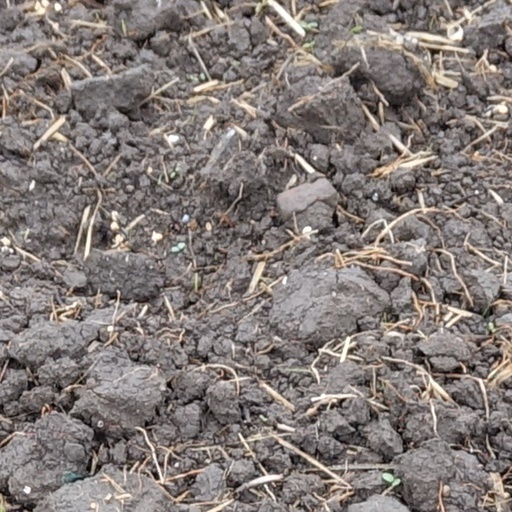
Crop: wheat